Michael Ashcroft

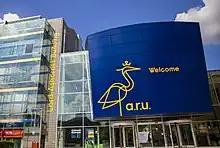
Anglia Ruskin University's Lord Ashcroft Building, opened in 2003 in Chelmsford by HRH Prince Edward, Earl of Wessex. It houses the Faculty of Business and Law.

In April 1972, Ashcroft married Wendy Mahoney. They had two sons and one daughter; the marriage was dissolved in 1984. His second marriage in 1986 was to Susan Anstey. The couple have homes in London, Maidenhead in Berkshire, and Belize.